A5025 road

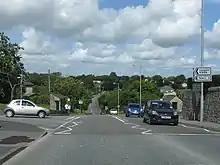
The A5025 at Pentraeth

The A5025 begins at the A55 road, near Sant Tysilio Nursing Home on the northeastern outskirts of Llanfairpwllgwyngyll. It initially heads northeast but soon teeters northwest as its passes Pentraeth Motors. It continues northwest, passing through the town of Pentraeth itself, where it crosses the B5109 road, and then heads north through the coastal town of Benllech. The stretch of road in Benllech is known as Bangor Road. It heads northwest again, crossing the B5110 road, before briefly turning southwest at the junction with the A5108 road to the northeast of Llanallgo. After passing through Llanallgo it heads north-northwest through Brynrefail, Llaneuddog, and Penysarn. Northwest of here it meets the B5111 road in the centre of the town of Amlwch, near the north coast of Anglesey.